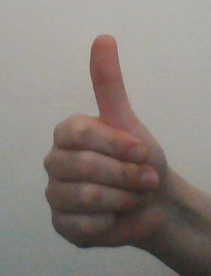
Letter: aleff